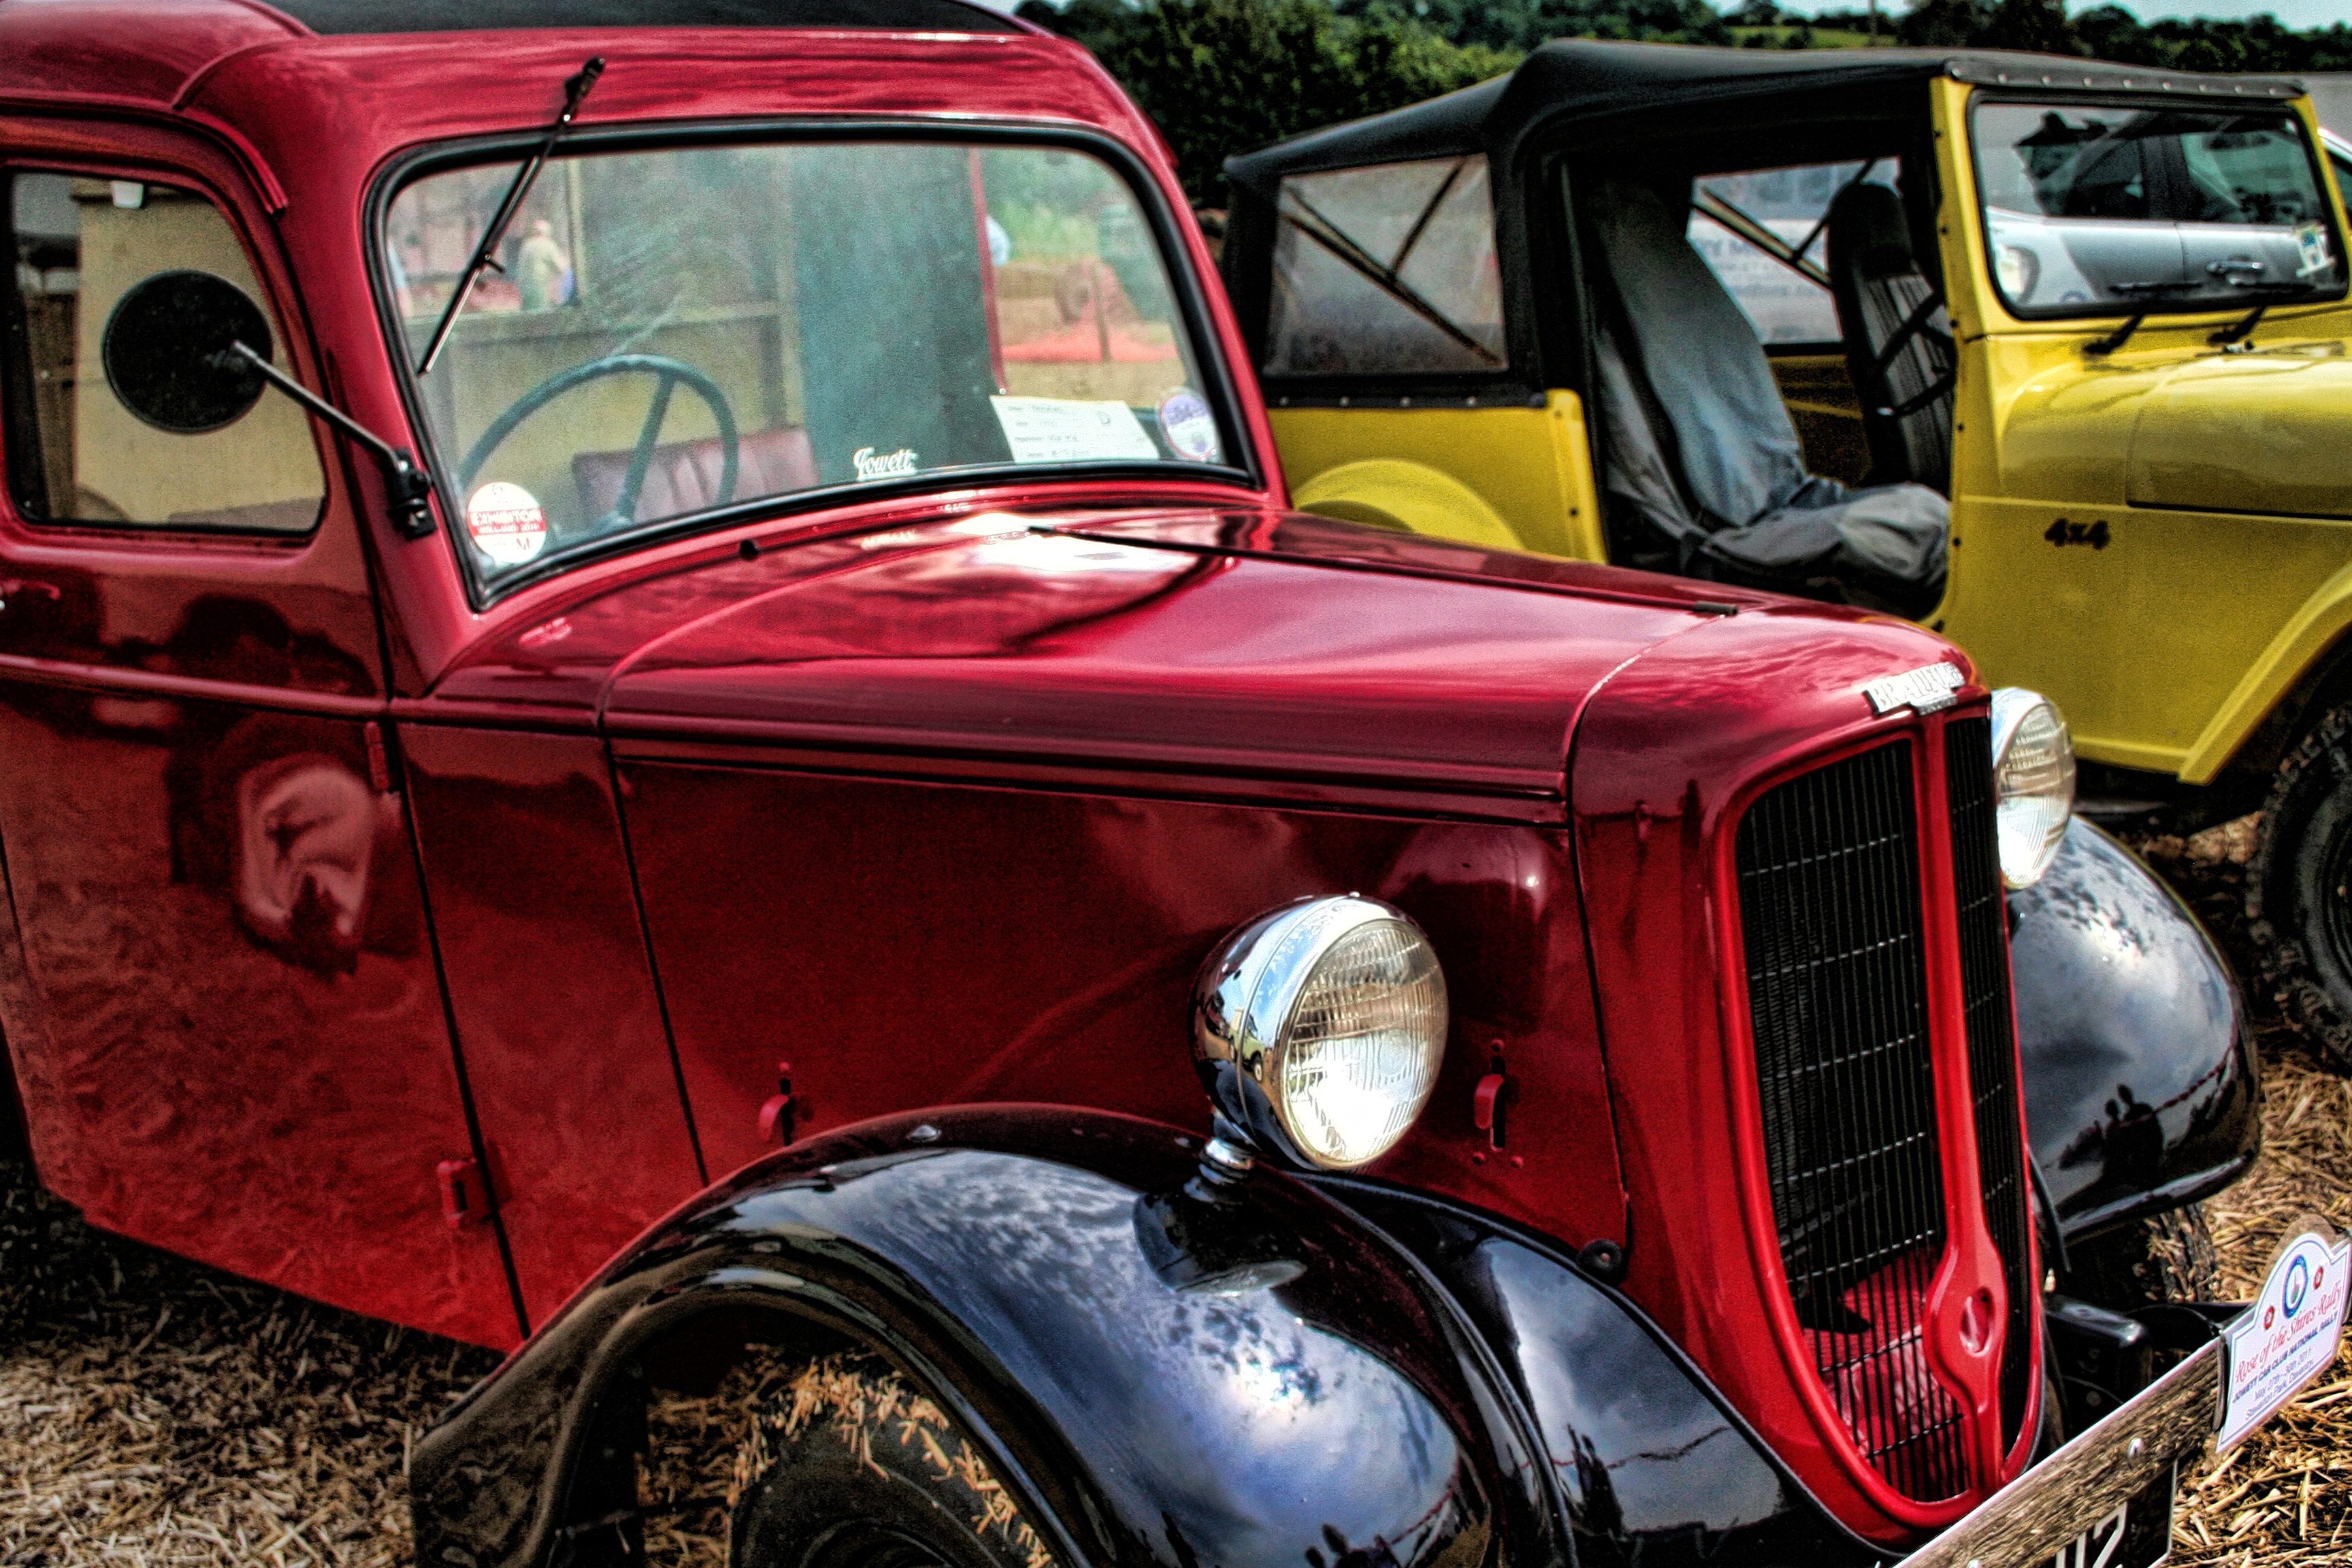
car, vintage, automobile, retro, old, transportation, transport, red, vehicle, romantic, auto, motor vehicle, vintage car, outdoors, cars, sedan, style, classic, vintage cars, old cars, antique car, retro car, car driving, off road vehicle, land vehicle, automobile make, luxury vehicle